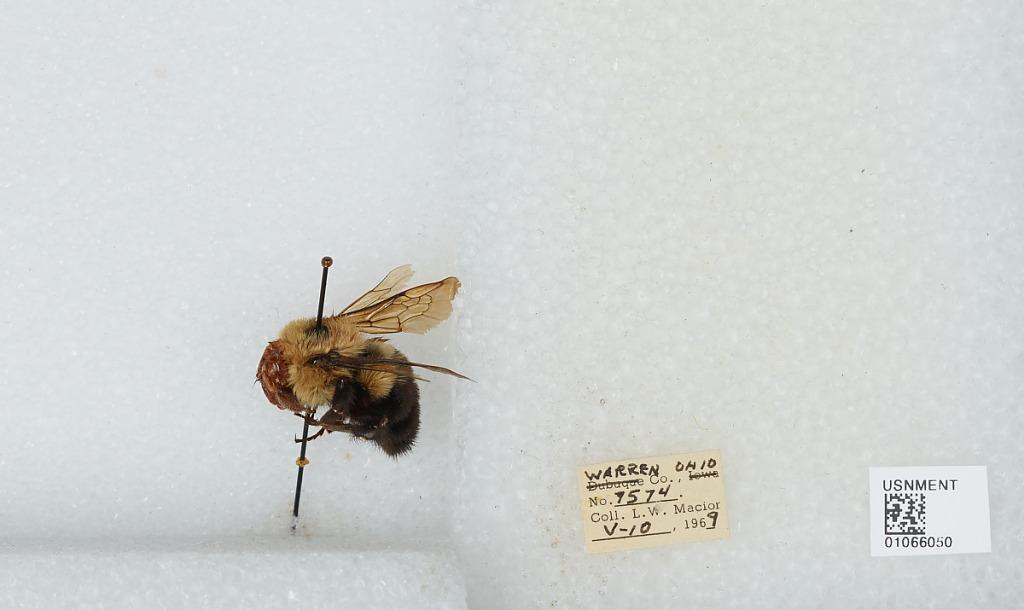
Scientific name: Bombus (Pyrobombus) bimaculatus Cresson
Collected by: L. Macior
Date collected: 1969-5-10
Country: United States
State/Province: Ohio
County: Warren
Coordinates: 39.4242, -84.1856